John Neal

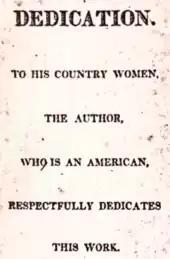
Dedication to John Neal's first novel in 1817

Defying the rigid moralism and sentimentality of his American contemporaries Washington Irving and James Fenimore Cooper, Neal's early novels between the late 1810s and 1820s depict dark, physically-flawed, conflicted Byronesque heroes of great intellect and morals. His brand of Romanticism reflected an aversion for self-criticism and revision, relying instead on "nearly automatic writing" to define his style, enhance the commercial viability of his works, and craft a new American literature. As a pioneer of "talk[ing] on paper" or "natural writing", Neal was "the first in America to be natural in his diction" and his work represents "the first deviation from... Irvingesque graciousness" in which "not only characters but also genres converse, and are interrogated, challenged, and transformed." Neal declared that he "never shall write what is now worshipped under the name of "classical" English", which was "the deadest language I ever met with or heard of".